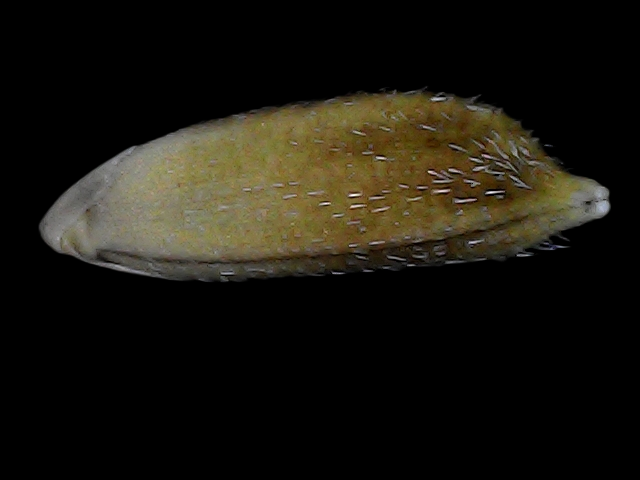
Rice variety: Bd91